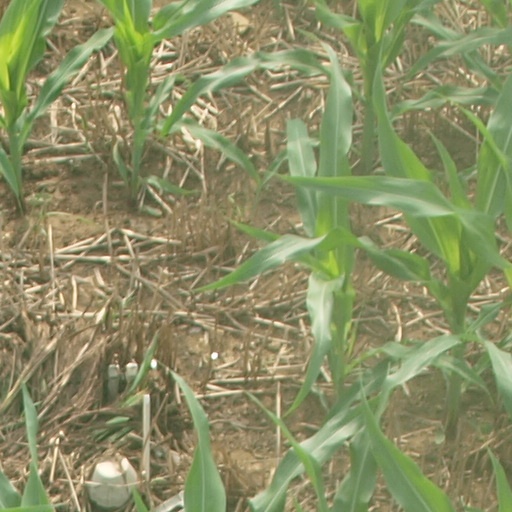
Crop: maize; corn